Locomotion in space

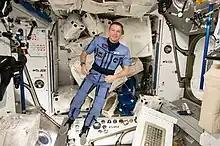
Expedition 43 commander and NASA astronaut Terry Virts shows off a special suit for his preparation process to return to Earth later. Virts tweeted this image with an explanation of the suits purpose on May 12, 2015: "Our "Penguin (пингвин)" suit- it compresses you, to get your body ready for the return to gravity".

The Pingvin suit is designed to add musculoskeletal loads to specific muscle groups during space flight in order to prevent atrophy of the muscles in the back. This lightweight suit has a series of elastic bands to create these vertical bodily loads. It loads both the upper and lower body separately. The upper body can be loaded up to 88 lb. (40 kg). Users have found this suit to be hot and uncomfortable, despite its low weight.